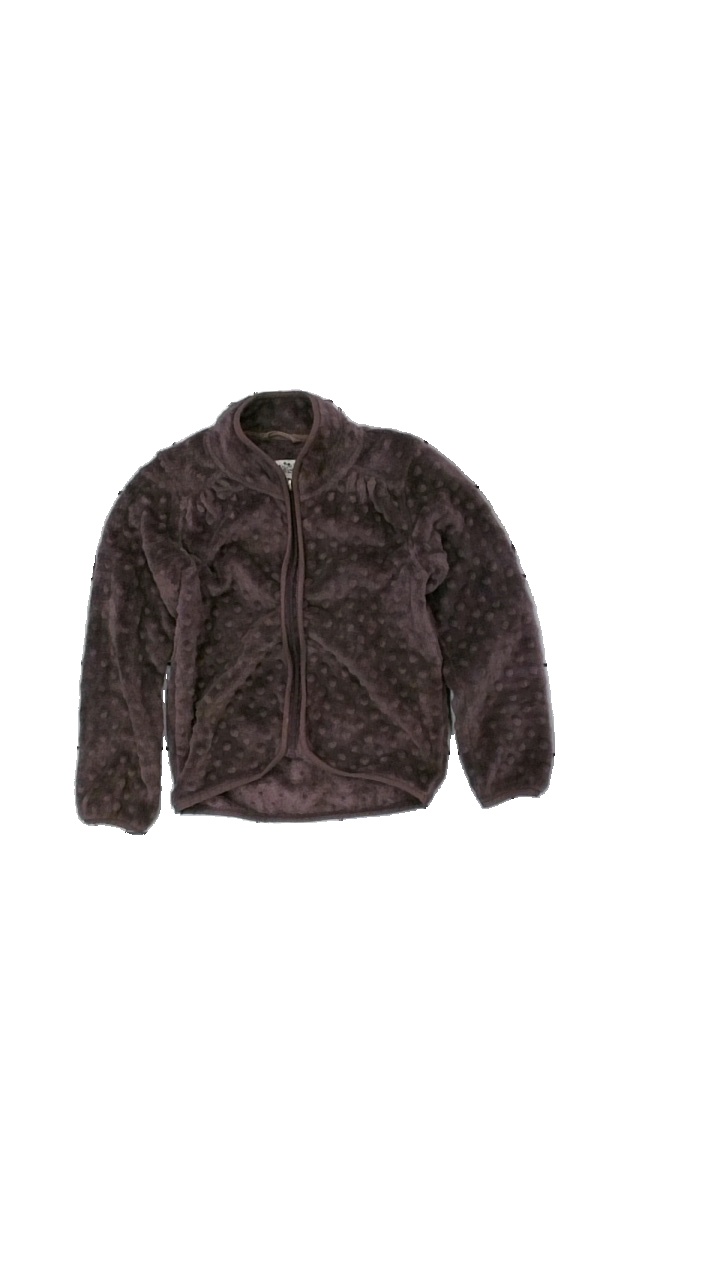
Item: Cardigan (Children)
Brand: Belle Amie
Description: lila fleece med dragkedja, nopprig vid sömmarna
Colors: Purple
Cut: Regular
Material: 100% polyester
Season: Spring
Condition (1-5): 2
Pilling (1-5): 2
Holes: Major
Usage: Export
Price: <50